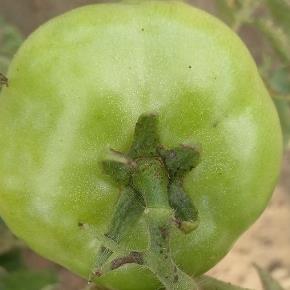
Crop: Tomato
Condition: healthy-fruit